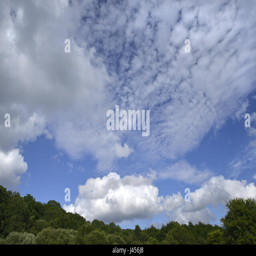
cloud and cumulus clouds against a blue sky